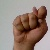
The image shows a hand gesture representing the letter 'T' in Indian Sign Language.